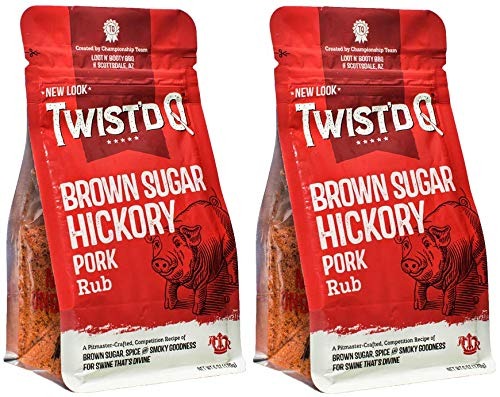
Item Name: Twist'd Q - Brown Sugar Hickory Pork Rub - American Royal - Loot N' Booty - 2 Pack
Product Description: Little bit sweet. Little bit salty. Little bit spicy. That’s the holy trinity of a great pork rub. It’s what you’ll find in this handcrafted, championship recipe from Sterling and Molly Smith of Loot N’ Booty BBQ. And it’s the same rub that earned them trophies at the American Royal World Series of Barbecue. This heavenly creation is now your own. Sterling Smith is a champion pitmaster who’s been competing on the BBQ circuit since 2009. Sterling moved to Scottsdale after some time in the Navy, and since then, he’s been building his own BBQ business in the middle of the desert. Hear his story below. 2 Pack
Value: 2.0
Unit: Count

Price: 18.95